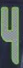
Number: 4